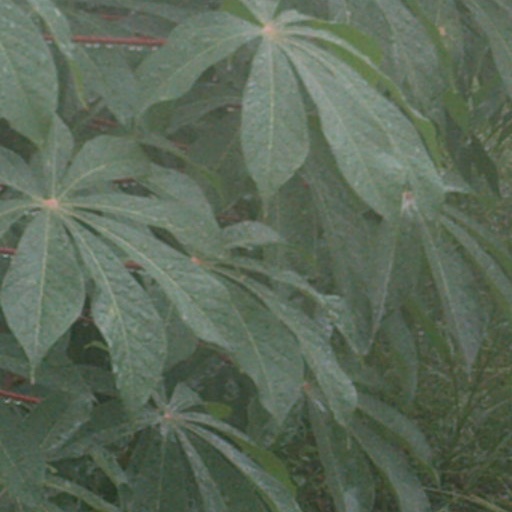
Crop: cassava